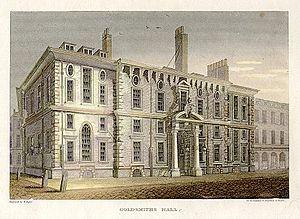
William Angus est un graveur britannique.
Goldsmiths' Hall est un bâtiment classé Monument de Grade I situé dans la City de Londres. Il a servi comme bureau et siège de la guilde des orfèvres de Londres, la Worshipful Company of Goldsmiths, l'une des compagnies de la City de Londres.